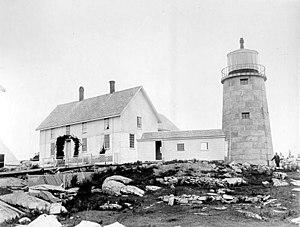
Le phare de Whitehead est un phare actif situé à Whitehead Island à l'entrée sud-est de la baie de Penobscot, dans le Comté de Knox.